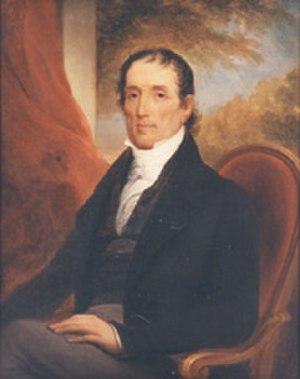
Jean Noël d'Estrehan de Tours ou Jean Noël Destréhan né le 12 décembre 1759 à La Nouvelle-Orléans et mort le 9 octobre 1823 à la paroisse de Saint Charles, Destréhan, est un homme politique créole de Louisiane et planteur, propriétaire de la plantation Destrehan.